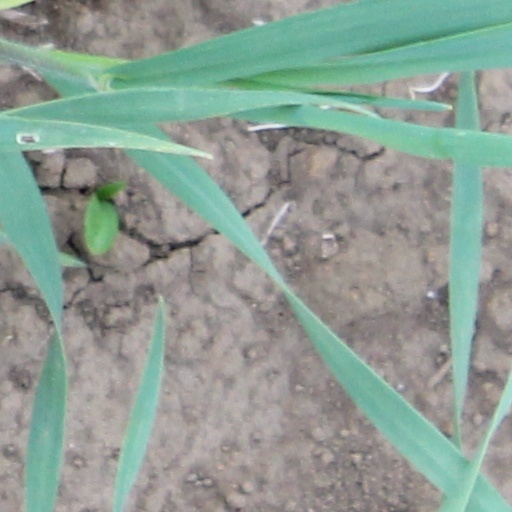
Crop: wheat